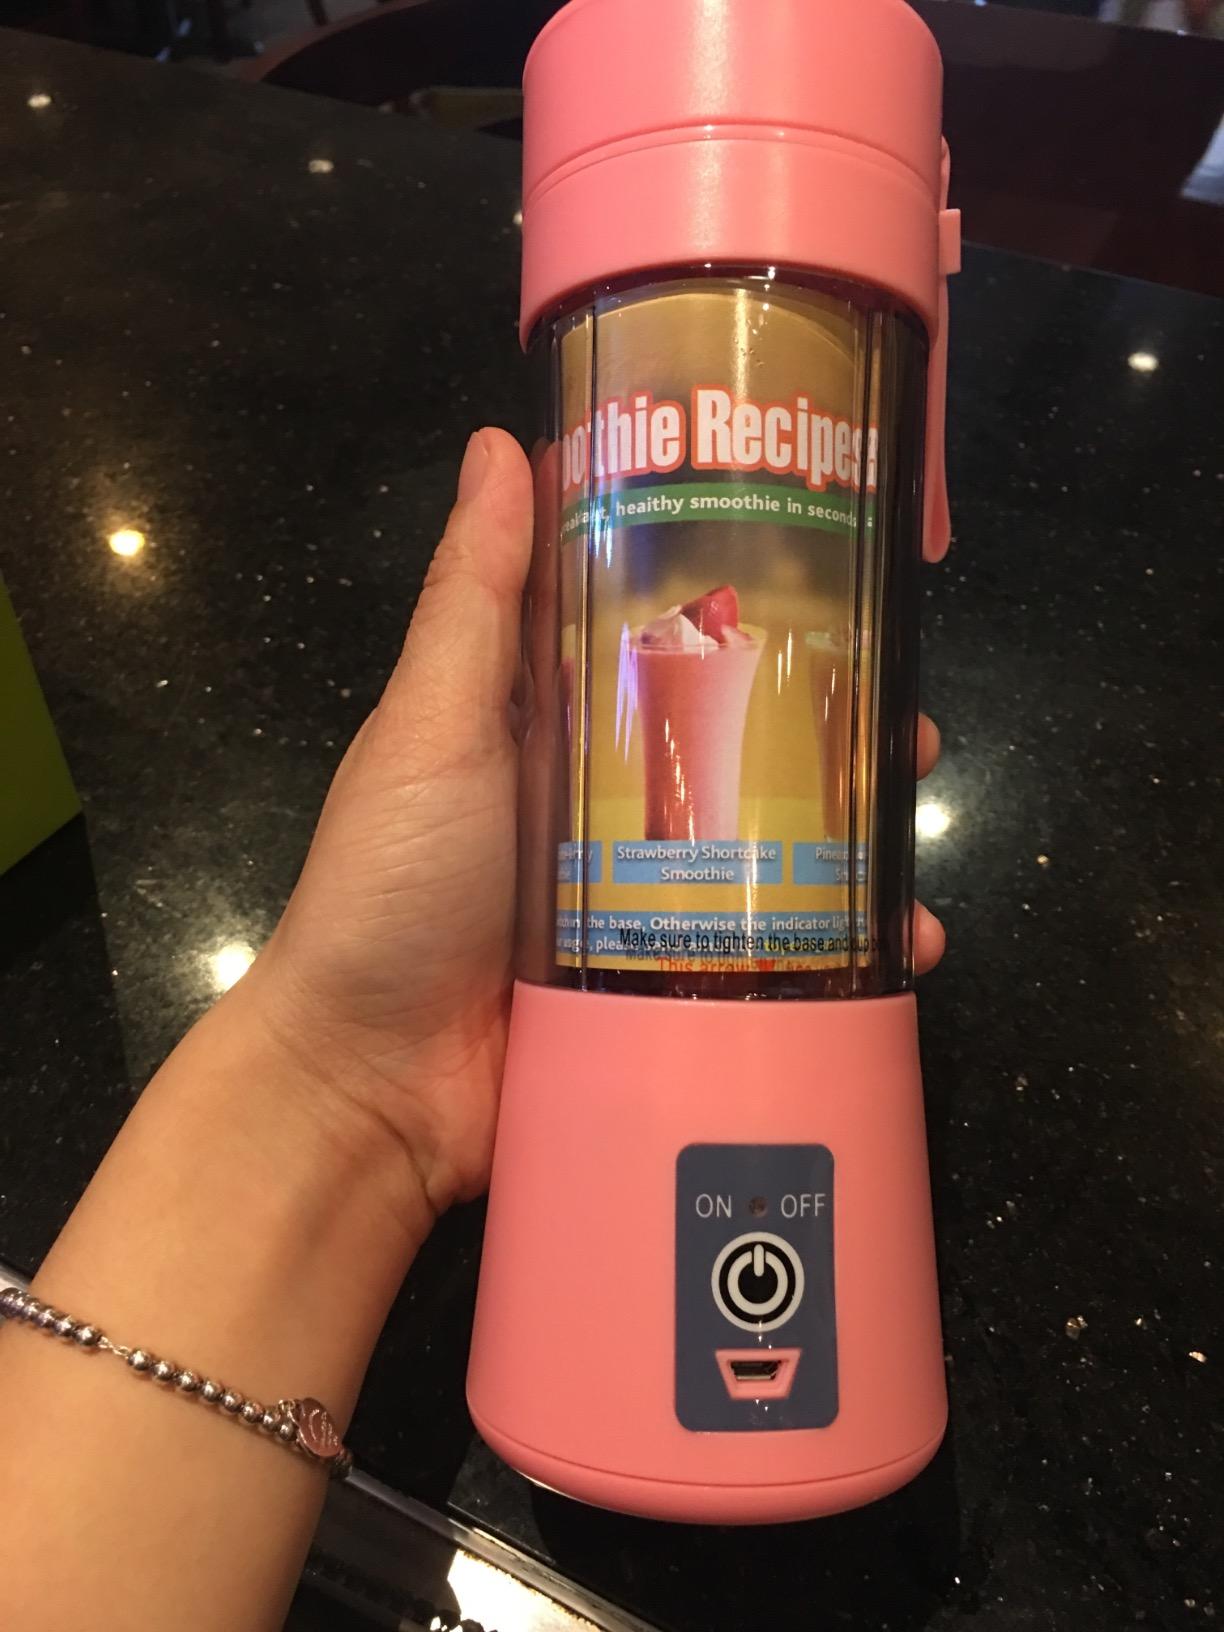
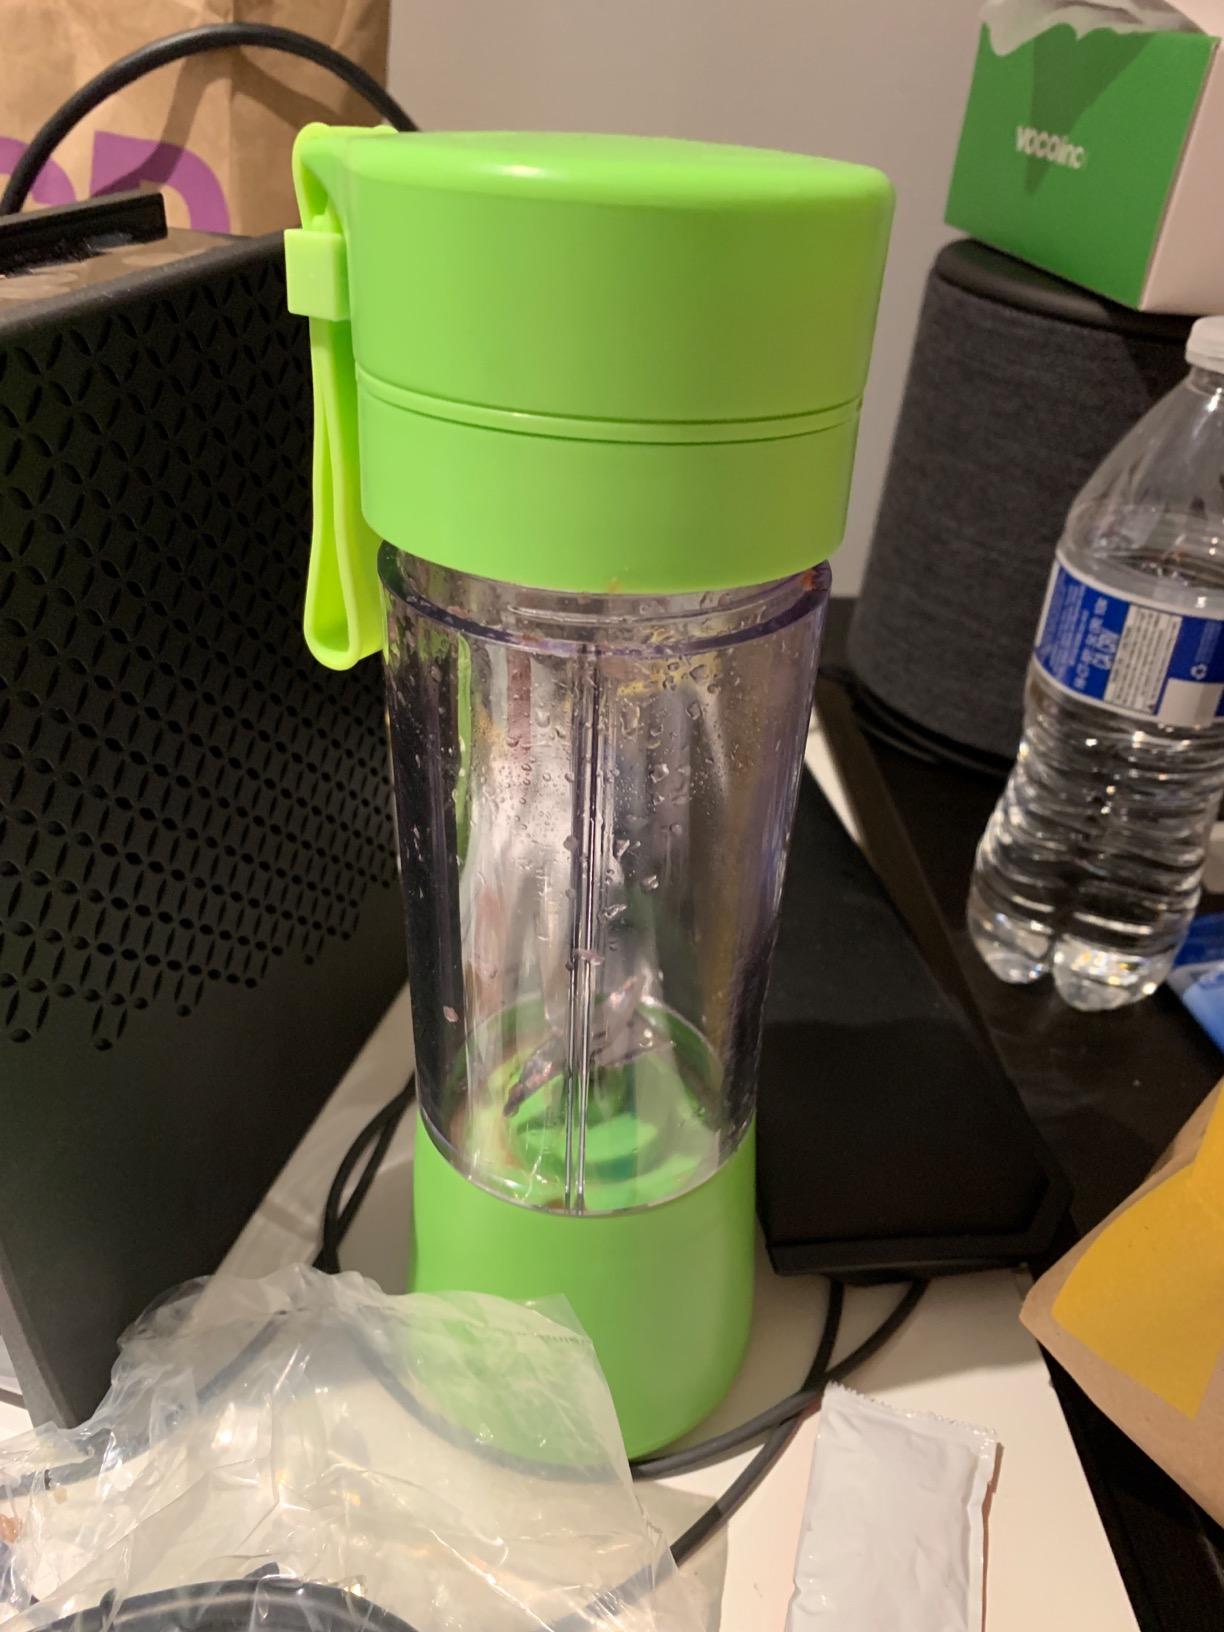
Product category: items_blender
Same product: no